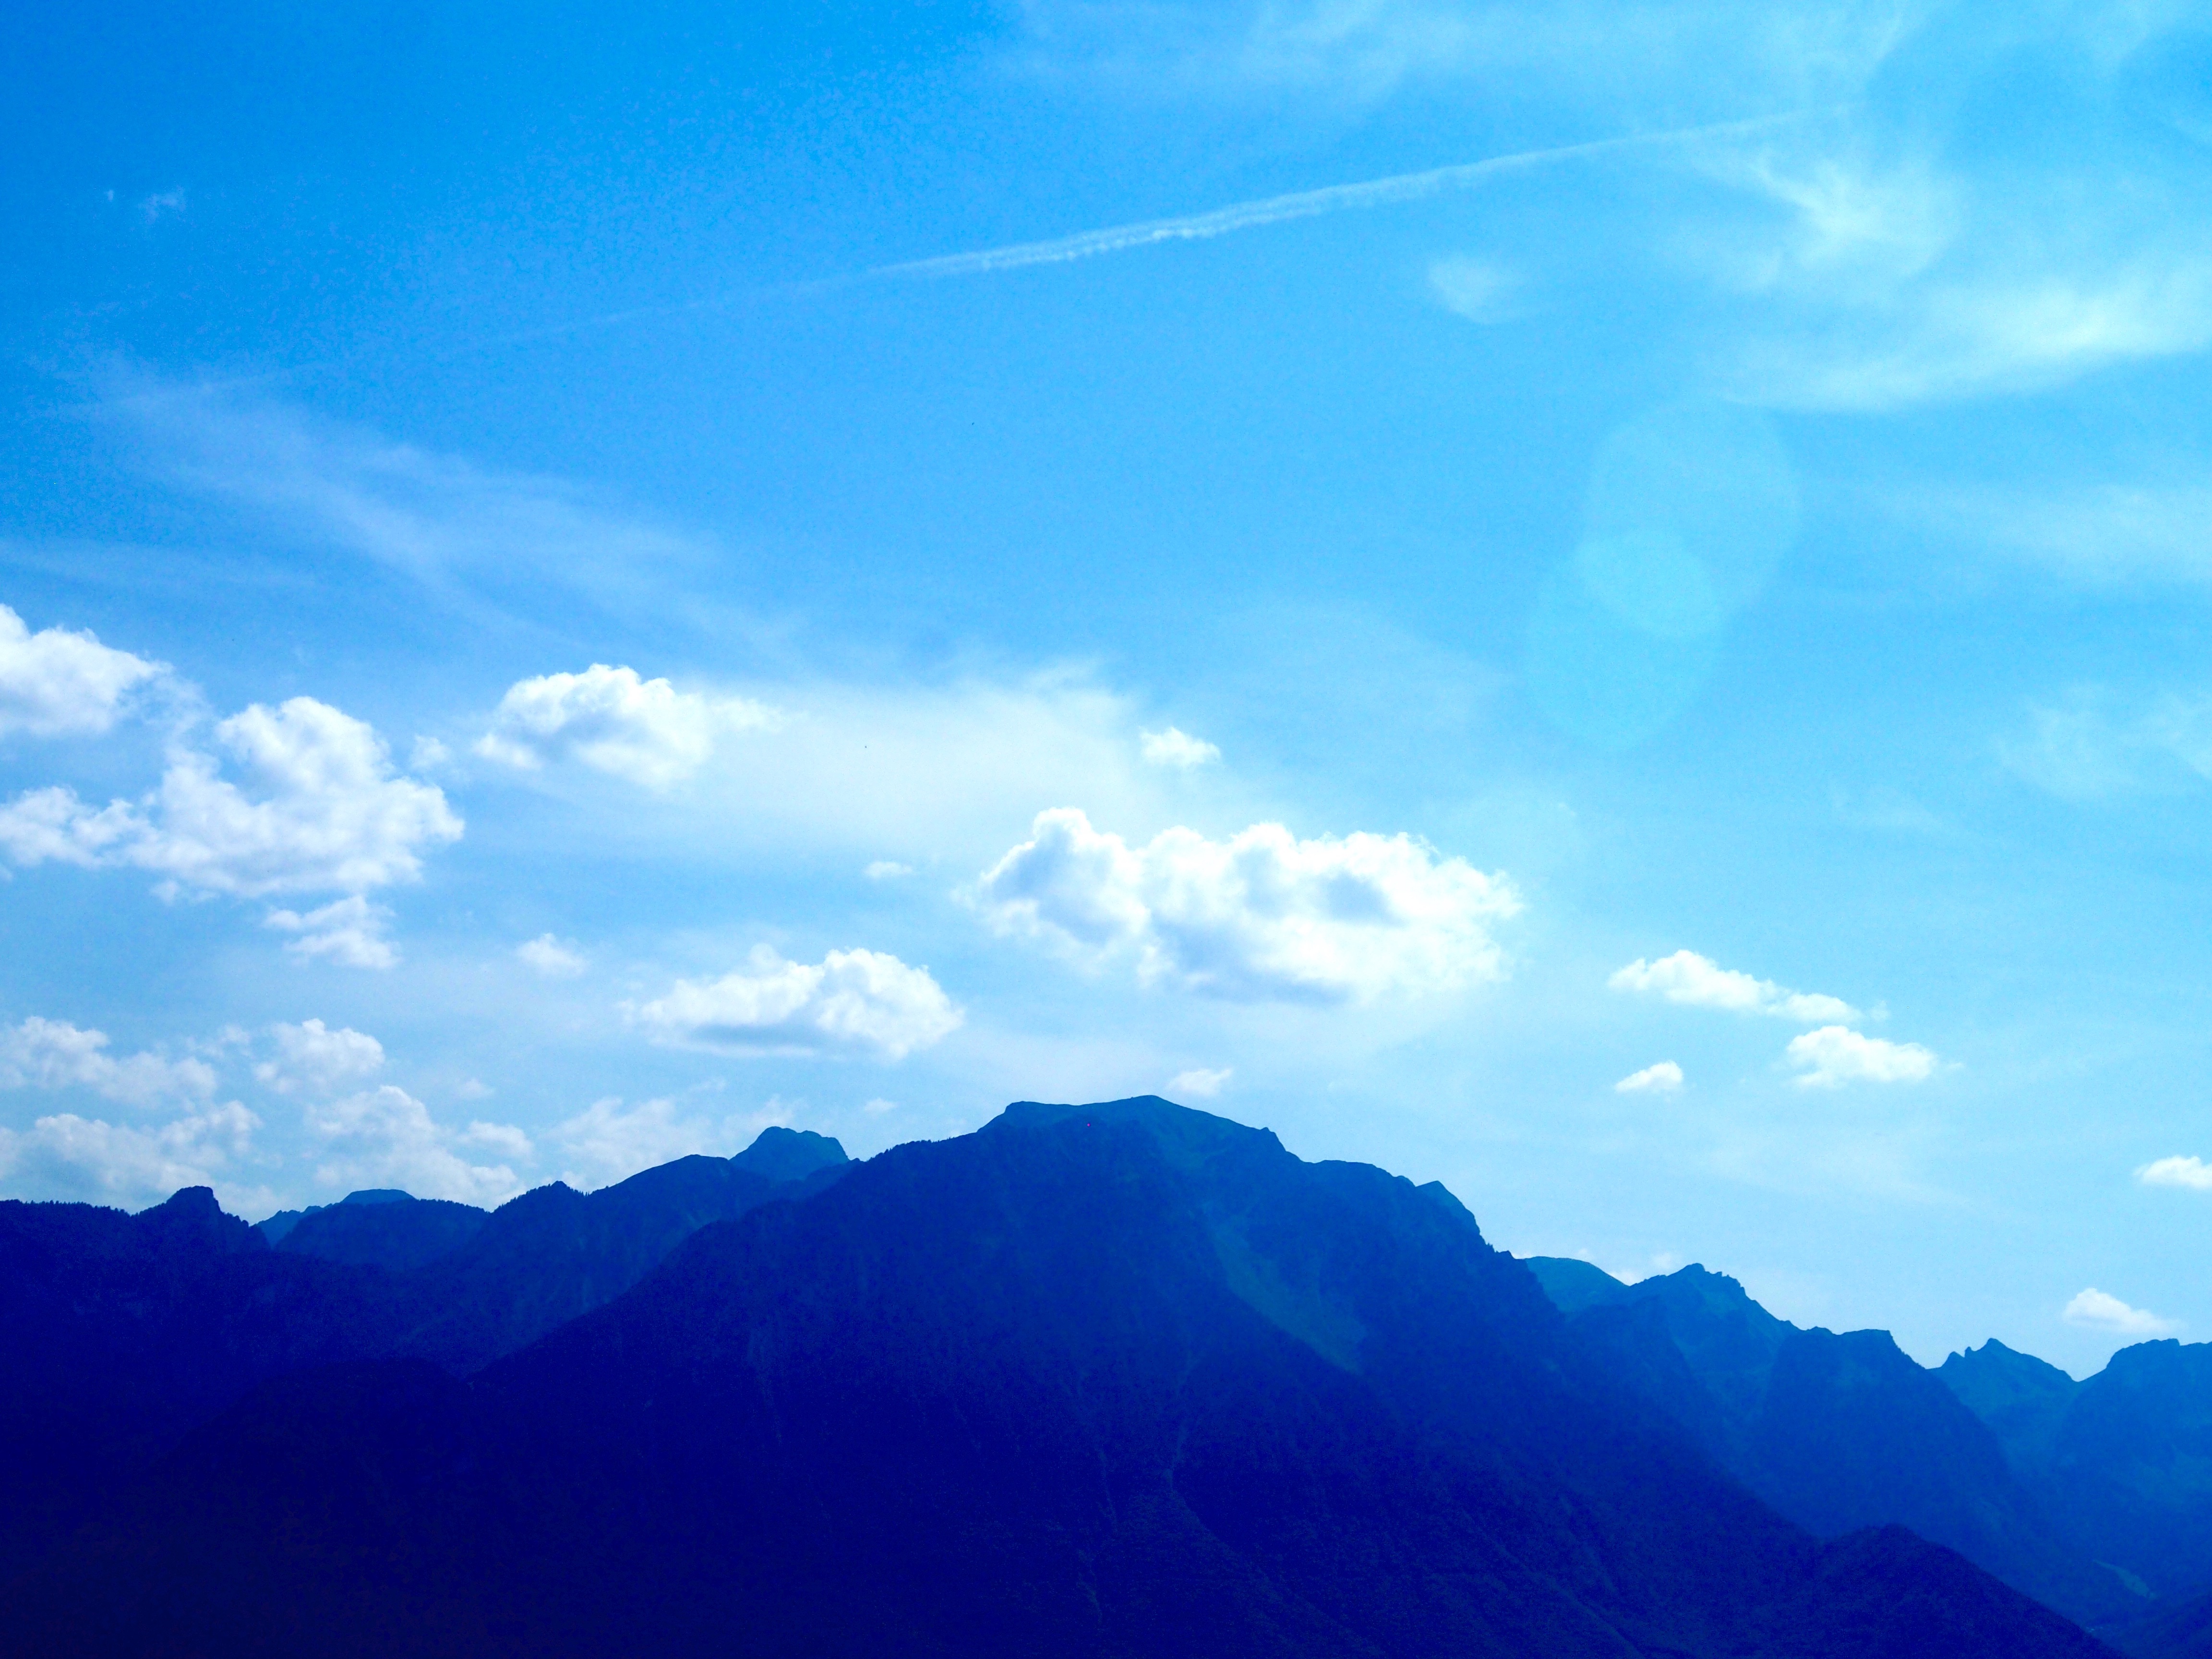
horizon, mountain, cloud, sky, sunlight, morning, hill, dawn, mountain range, ridge, alps, plateau, landform, geographical feature, atmospheric phenomenon, mountainous landforms